Central Uruguay Railway Cricket Club

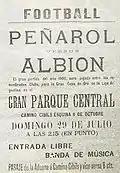
Poster of a match between CURCC and Albion in 1900

CURCC's first main rival was Albion, with which the club had the longest rivalry during late 19th century.